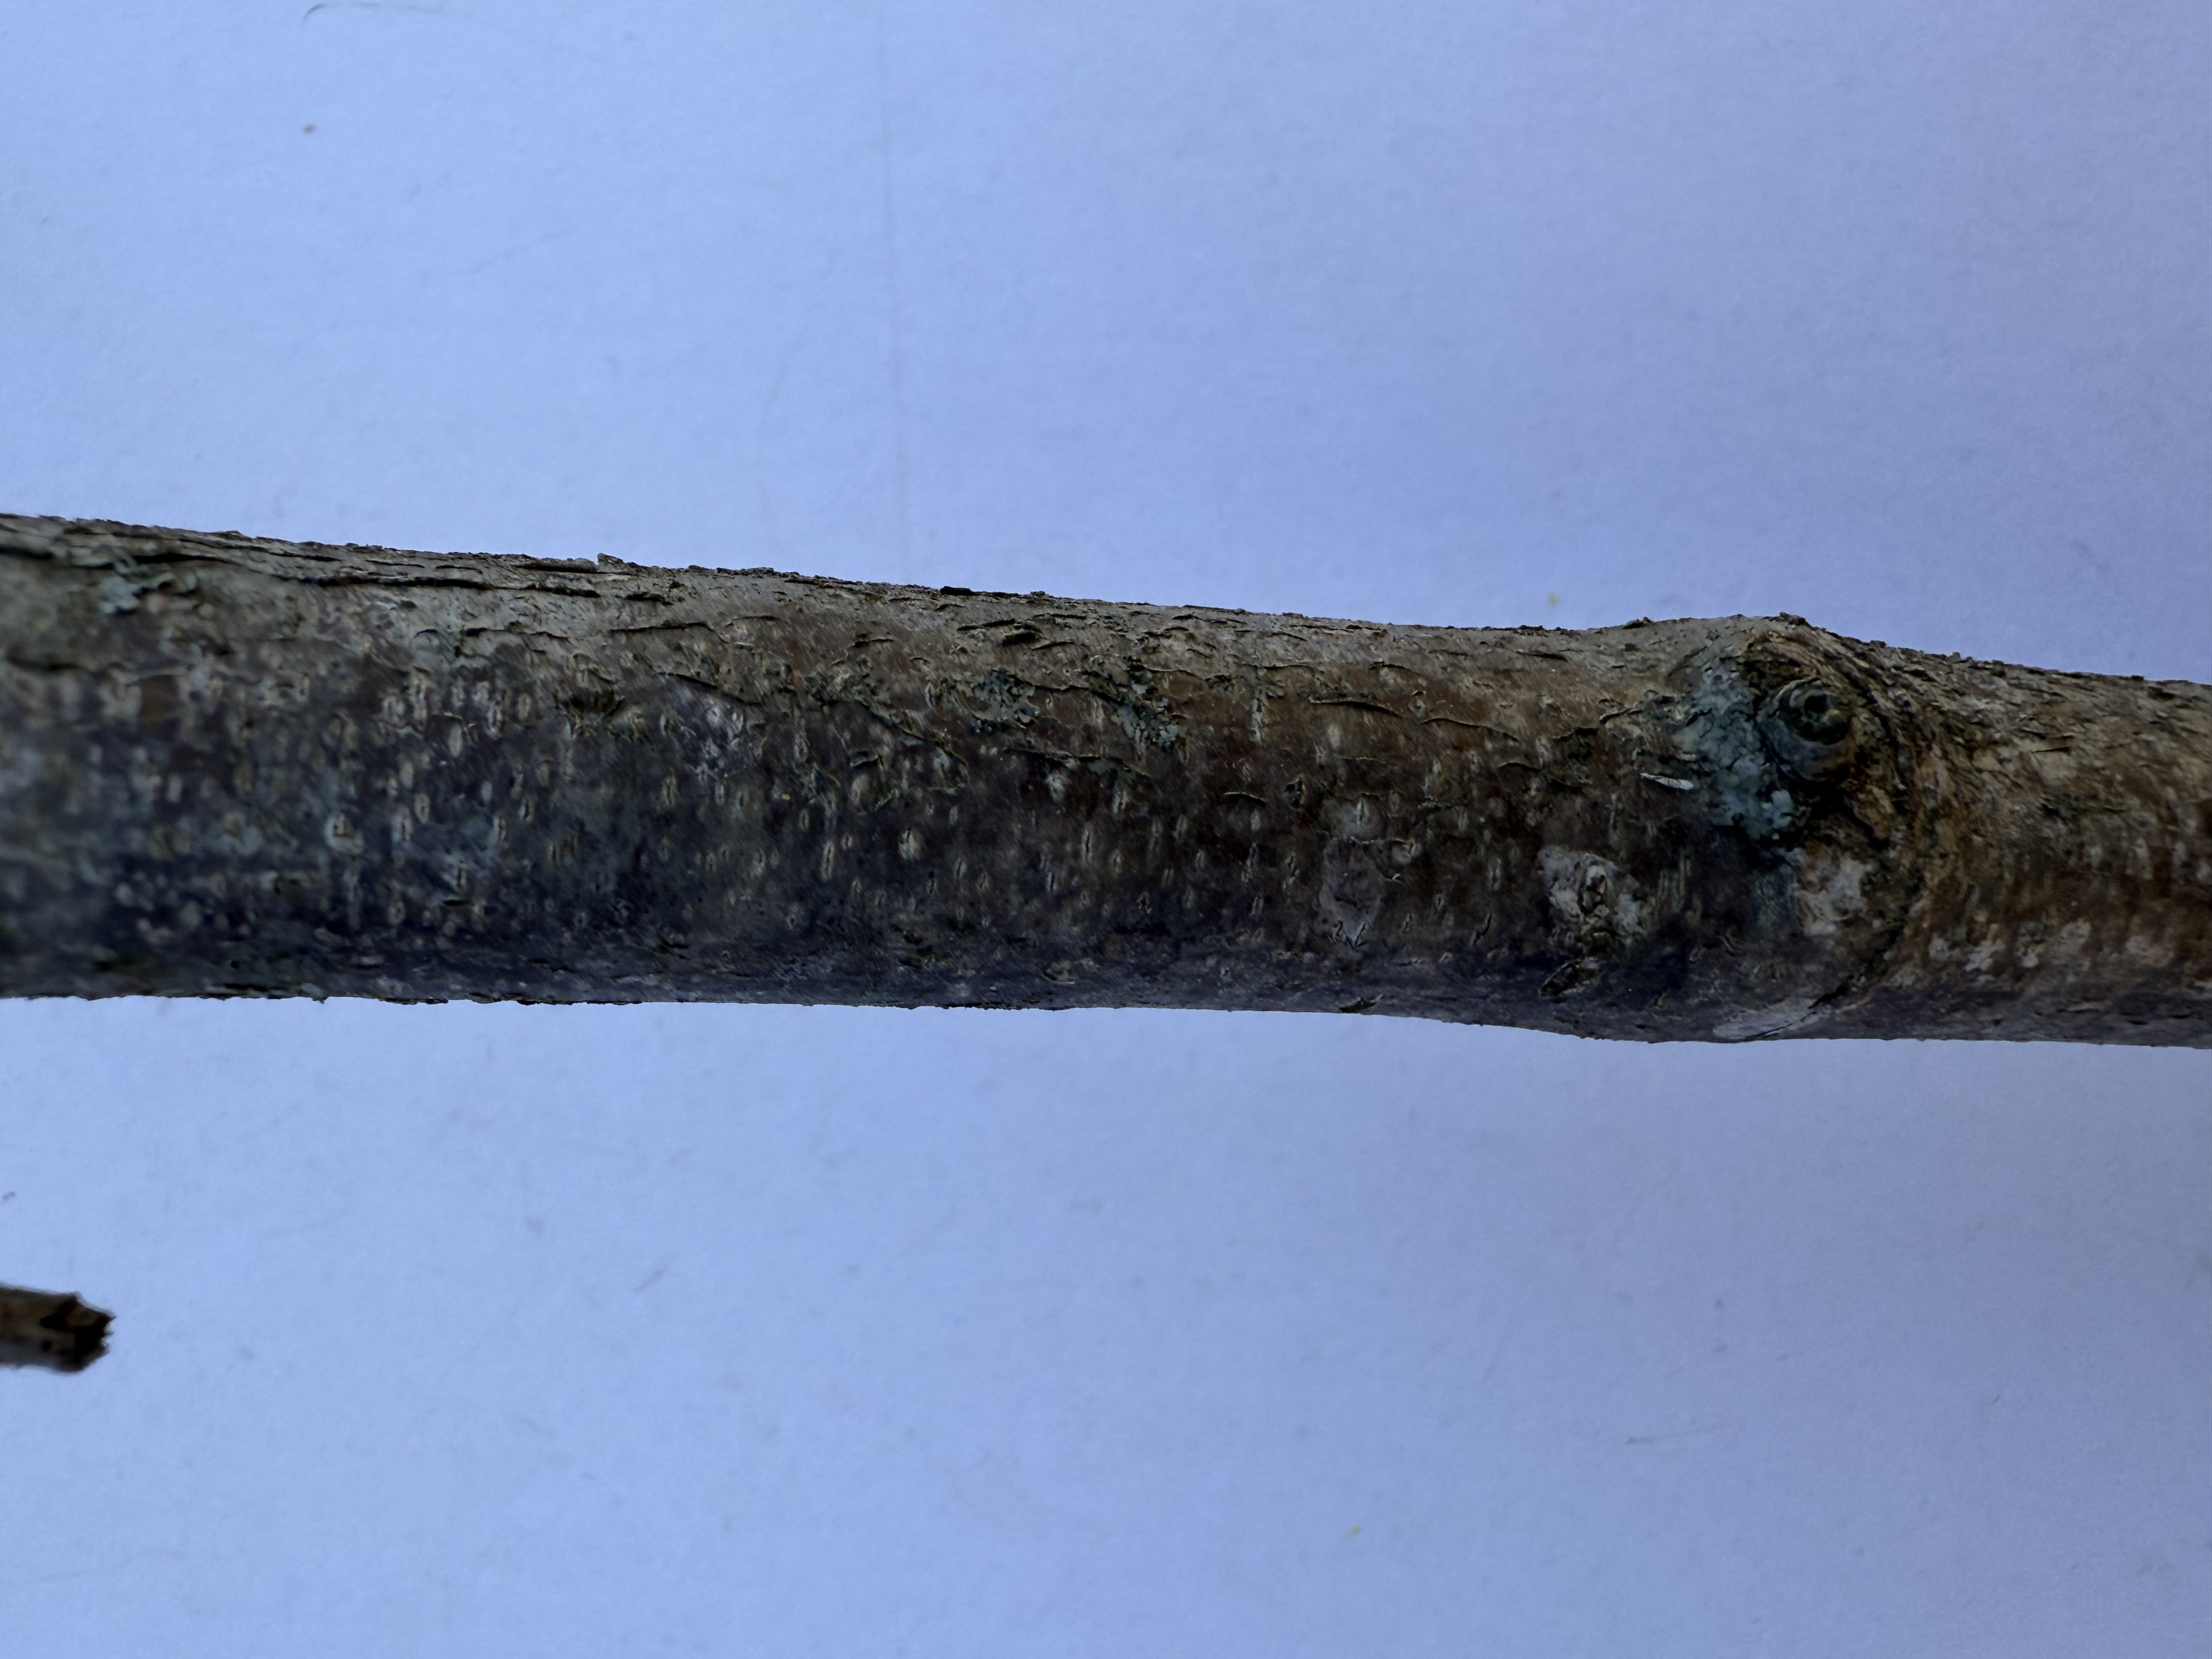
Variety: Cornelian Cherry